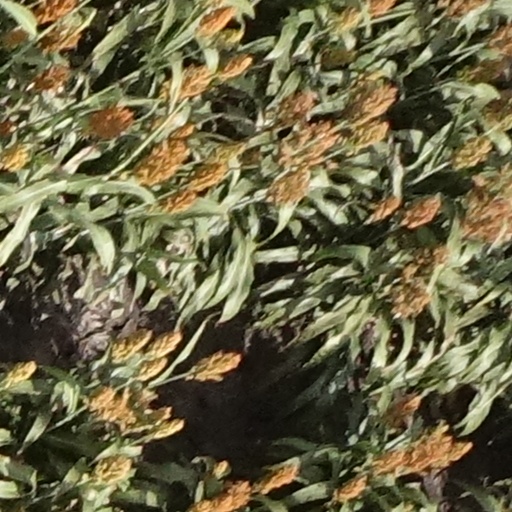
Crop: sorghum